Vickers Wellington

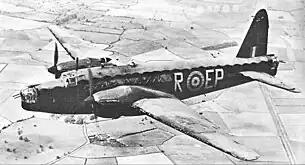
Merlin-engined Wellington Mark II of No. 104 Sqn. The criss-cross geodetic construction can be seen through the perspex panels in the side of the fuselage.

In 1942 the Wellington was adapted to conduct night anti-shipping torpedo attacks against German and Italian shipping in the Mediterranean. The torpedo-carrying Wellington was nicknamed the "Fishington", and the radar equipped Wellingtons that guided the torpedo carrying aircraft onto their target were dubbed the "Snoopington". 38 Squadron, based in Shallufah, Egypt had a detachment of Wellingtons operating from RAF Luqa in Malta conducting anti-shipping operations with torpedoes during 1942.